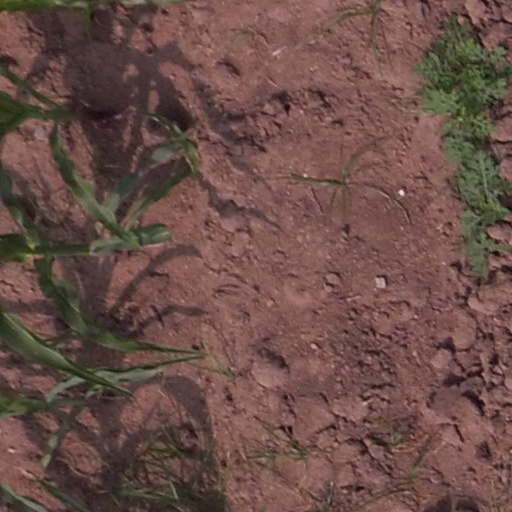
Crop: maize; corn